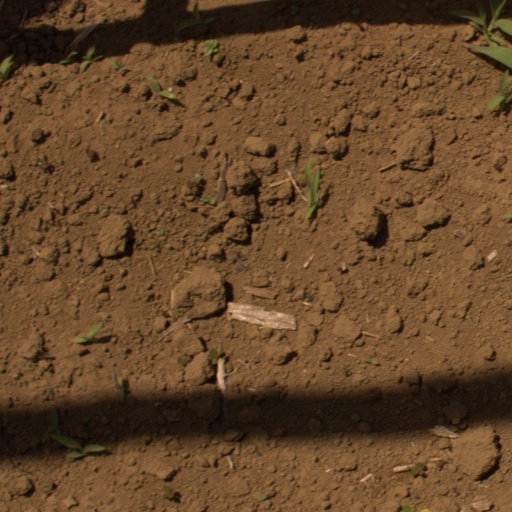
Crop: Jerusalem artichoke